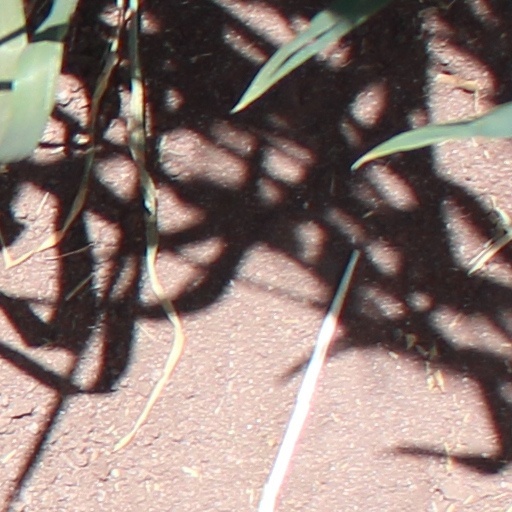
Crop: wheat